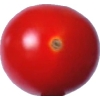
Label: tomato_cherry_red